John Rolph (judge)

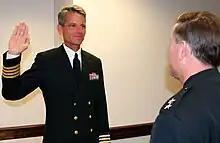
Rear Admiral Bruce MacDonald swears in Captain John Rolph as Deputy Chief Judge of the Court of Military Commission Review.

John Rolph is an American lawyer and officer in the United States Navy's Judge Advocate General corps.